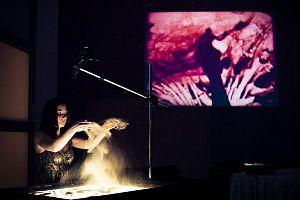
L'animation de sable est une technique cinématographique utilisant les propriétés plastiques du sable afin de réaliser une image en mouvement. Le principe général et le plus courant d'animation de sable est celui d'une table lumineuse sur laquelle on vient disposer une couche de sable. La prise de vue est réalisée par le dessus, à l'instar d'un banc-titre. L'effet d'ombres et lumières est créé par les déplacements du sable, qui rendent la couche de sable plus ou moins épaisse et par conséquent les ombres plus ou moins marquées.